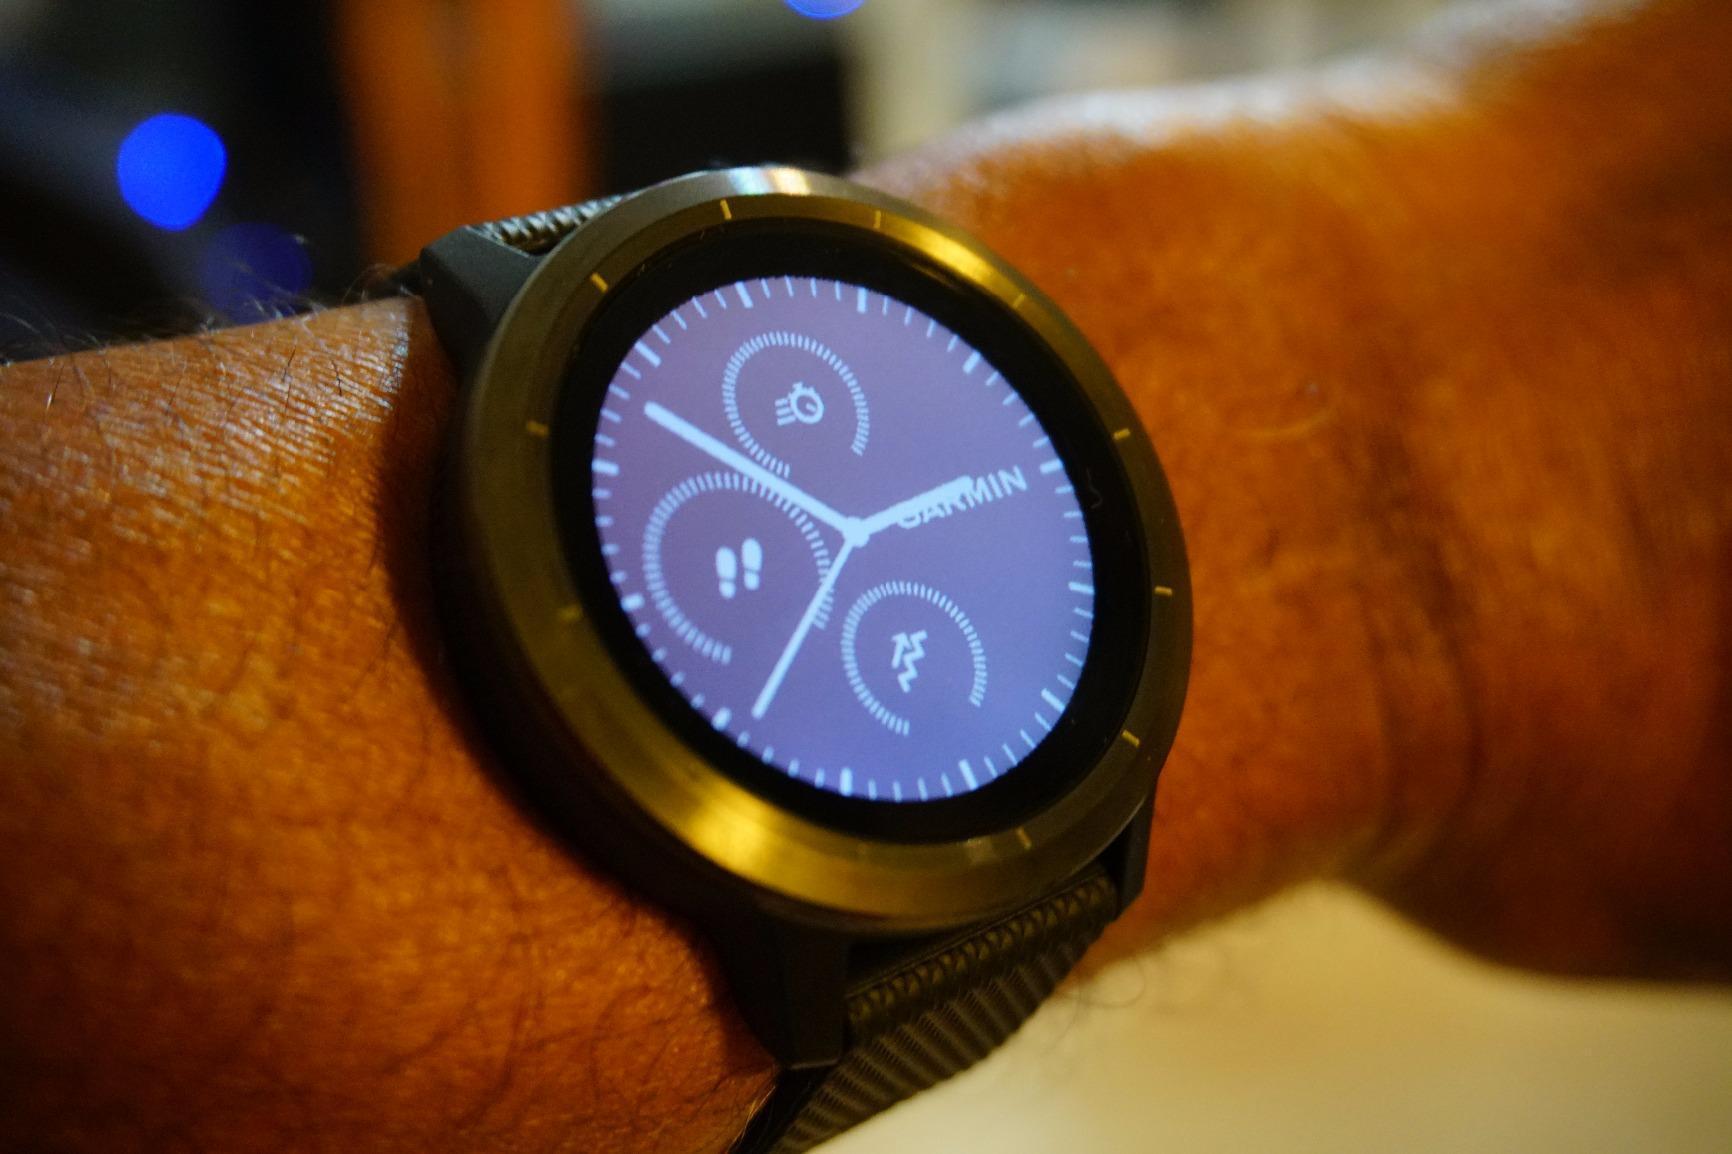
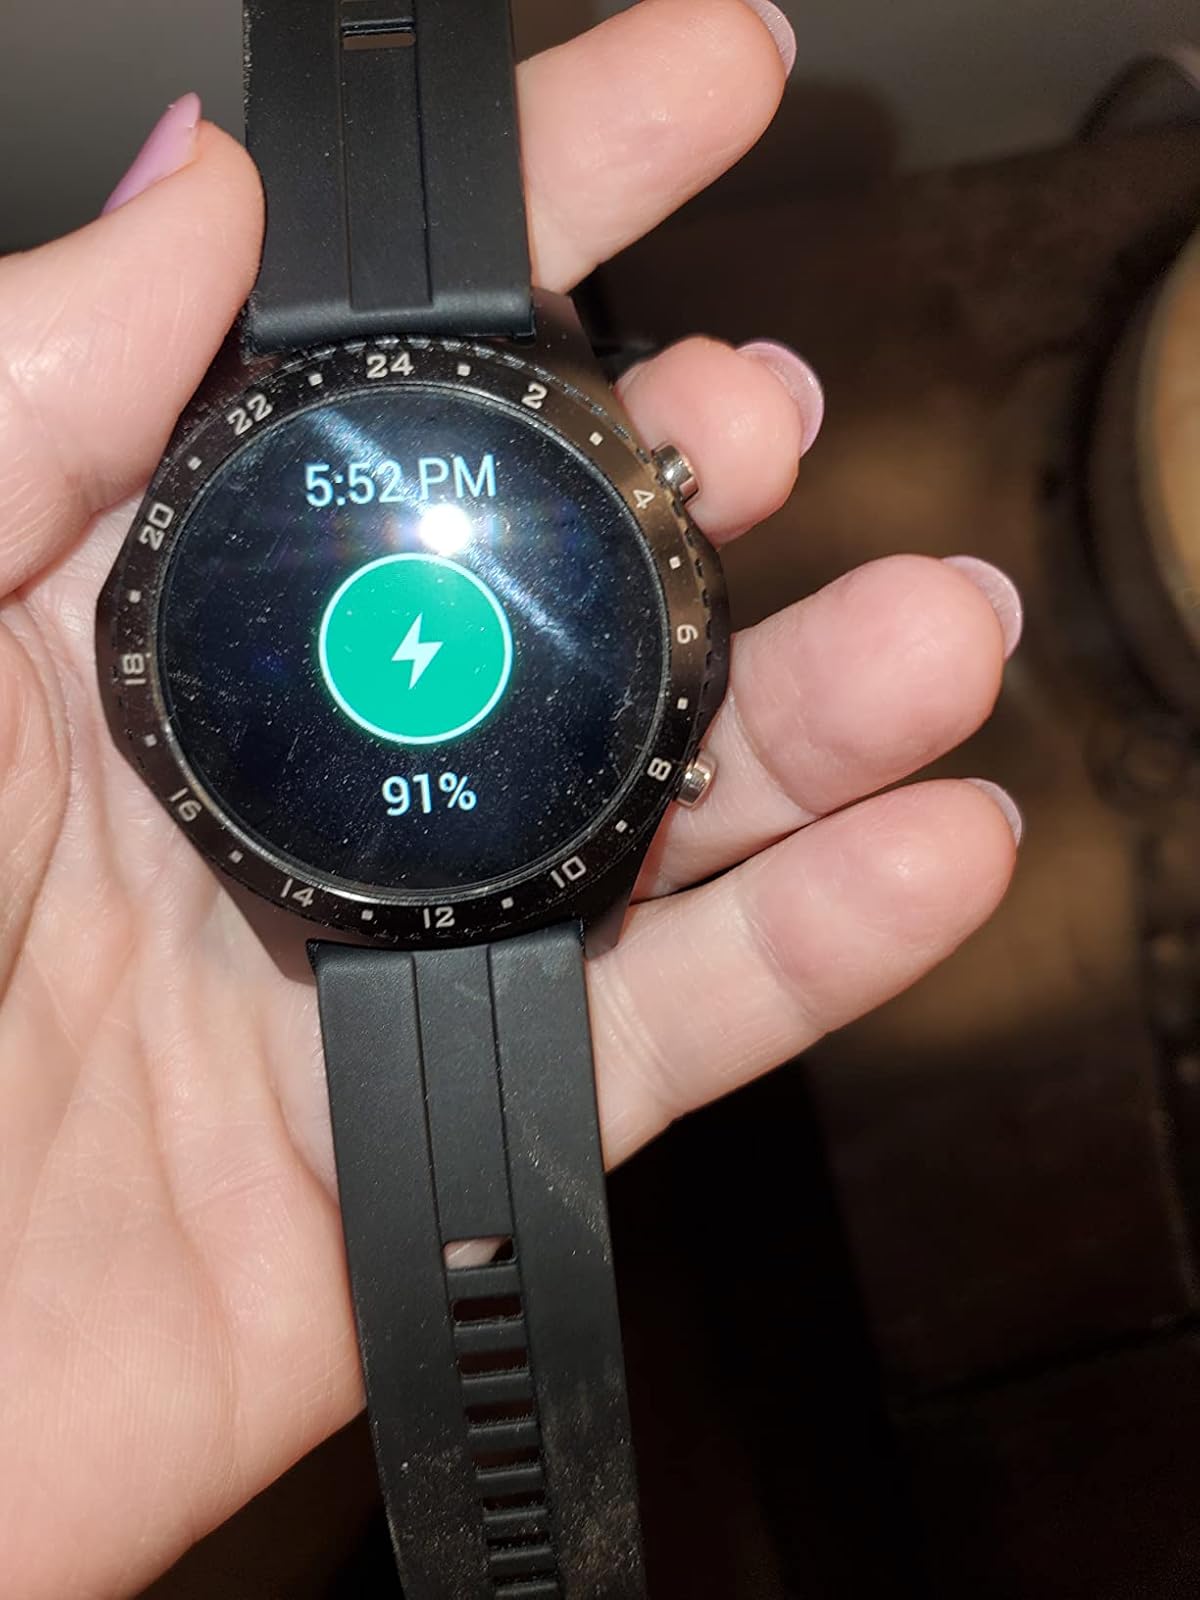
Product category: smartwatch
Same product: no